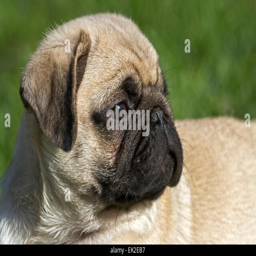
portrait of a young pug